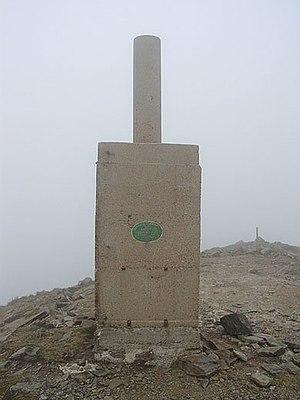
Le Turó de l'Home est une montagne culminant à 1 705 m située en Espagne, dans la communauté autonome de Catalogne. C'est la plus haute montagne du massif du Montseny. Le sommet et les montagnes voisines forment la ligne de partage des eaux entre le fleuve Santa Fe et la Tordera. La montagne est célèbre pour son observatoire météorologique, ouvert en 1932.
La Chaîne prélittorale ou Cordillère prélittorale est un élément du relief de la Catalogne faisant partie du Système méditerranéen catalan. Elle est parallèle à la côte à une distance 30 à 60 km et s'étend de la jonction du Pays valencien avec l'Aragon jusqu'à la Cordillère transversale.